Indiculus superstitionum et paganiarum

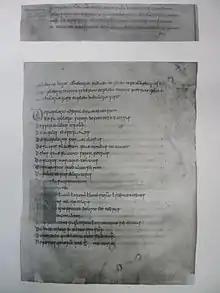
Facsimile reproduction of the first twenty chapter headings of the "Indiculus superstitionum et paganiarum", below the Old Saxon Baptismal Vow

The Indiculus superstitionum et paganiarum ("Small index of superstitions and paganism") is a Latin collection of capitularies identifying and condemning superstitious and pagan beliefs found in the north of Gaul and among the Saxons during the time of their subjugation and conversion by Charlemagne.